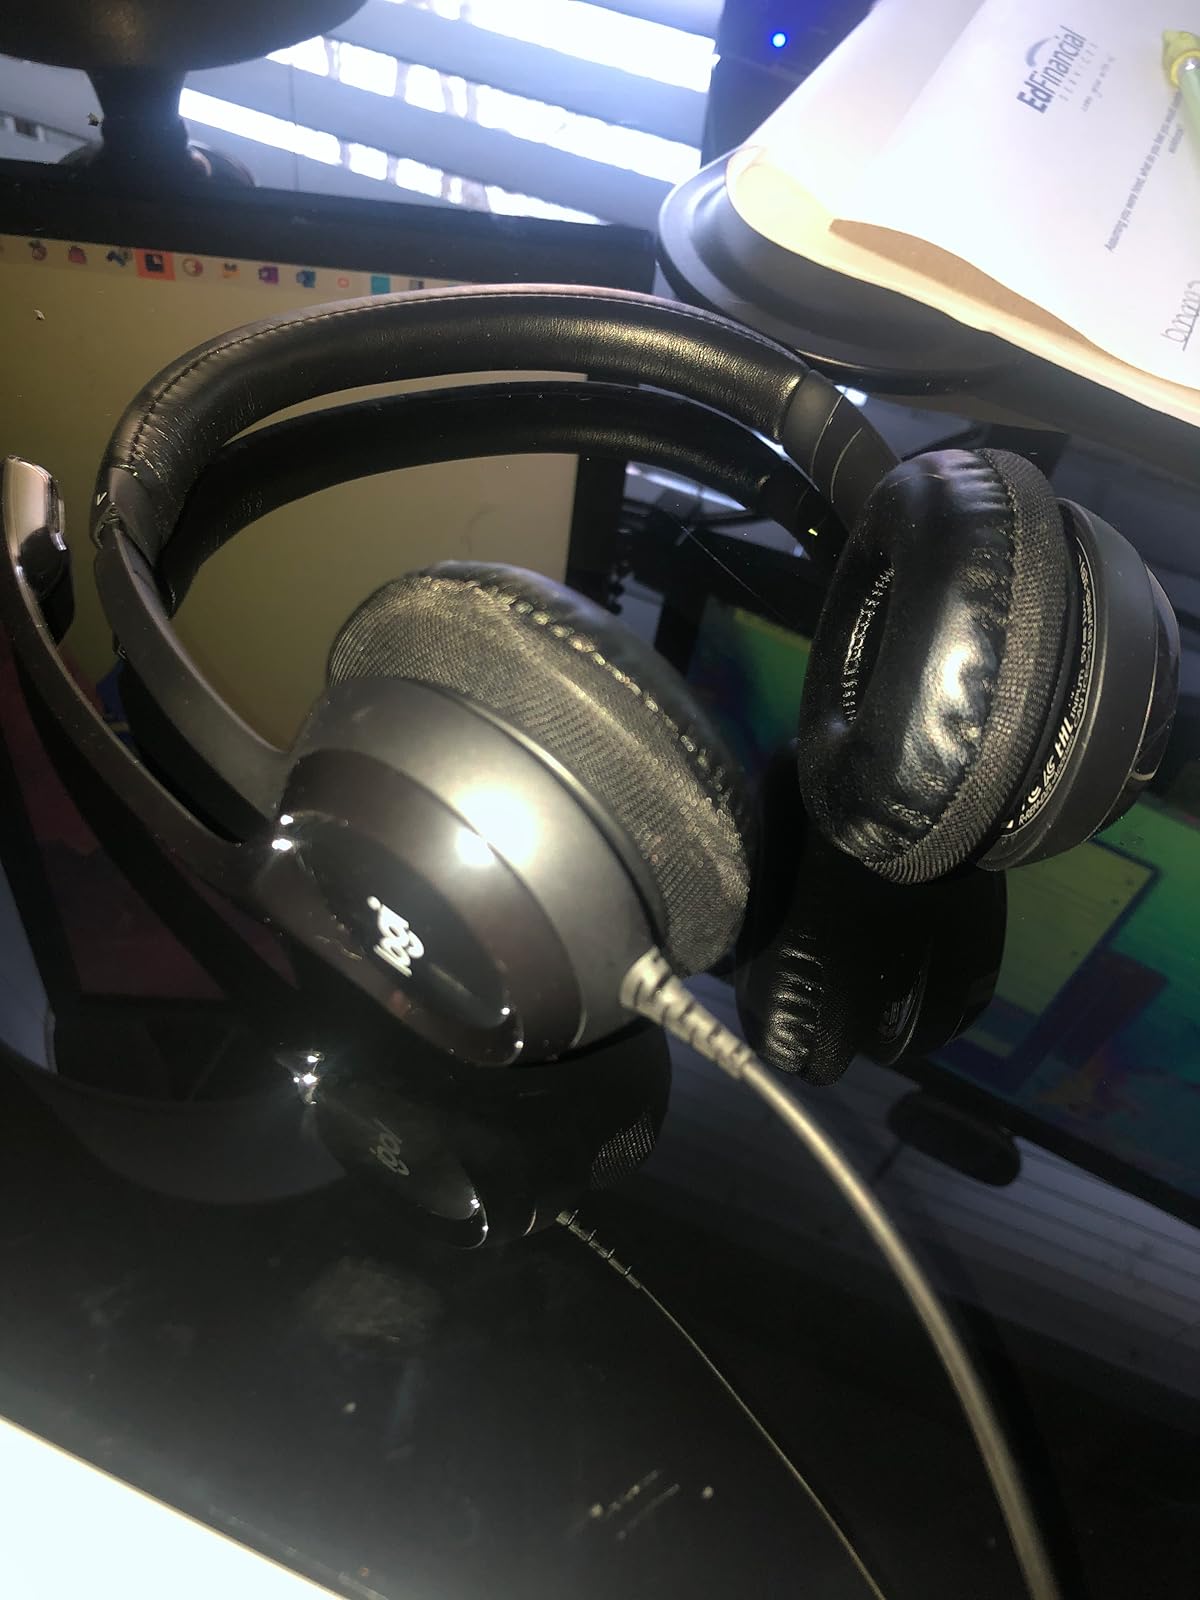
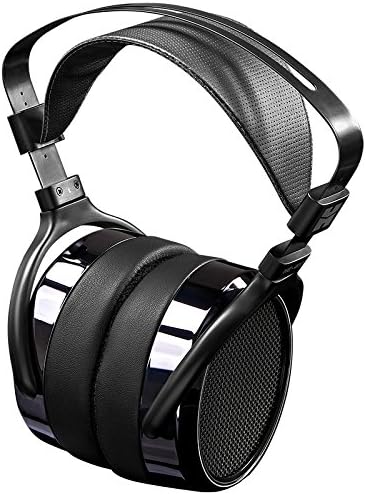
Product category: headphones
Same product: no